Behavioral addiction

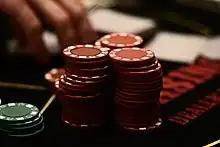

Behavioral addiction, process addiction, or non-substance-related disorder is a form of addiction that involves a compulsion to engage in a rewarding non-substance-related behavior – sometimes called a natural reward – despite any negative consequences to the person's physical, mental, social or financial well-being. In the brain's reward system, a gene transcription factor known as ΔFosB has been identified as a necessary common factor involved in both behavioral and drug addictions, which are associated with the same set of neural adaptations.